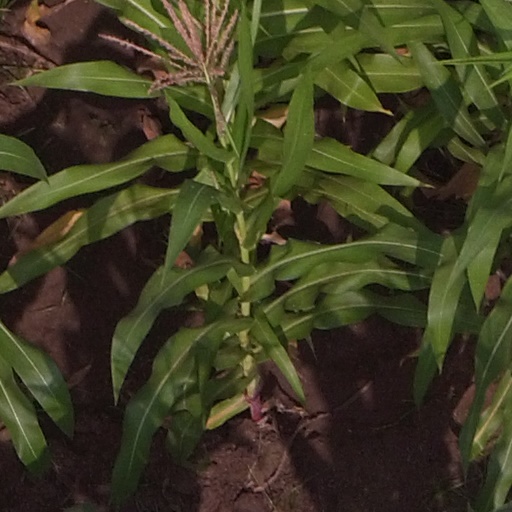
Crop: maize; corn